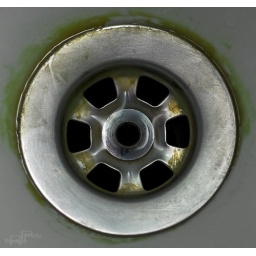
the drain in my bathroom sink